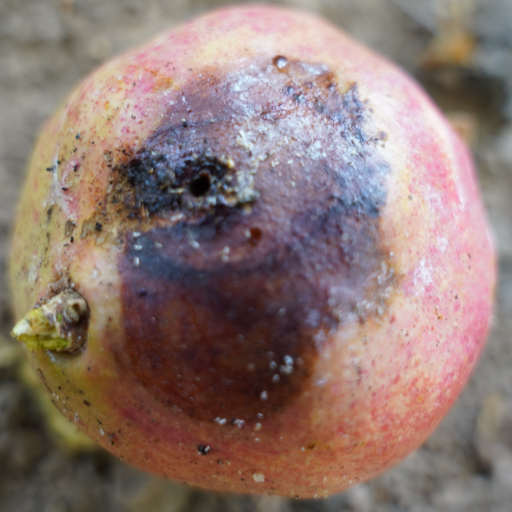
Label: Ectomyelois ceratoniae